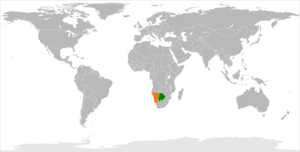
La frontière entre le Botswana et la Namibie est la frontière séparant le Botswana et la Namibie.